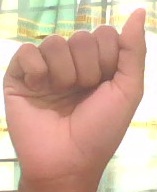
ASL sign: A